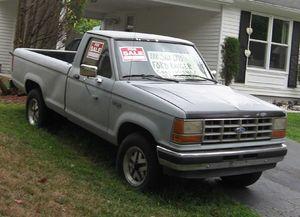
Le Ford Ranger est un pick-up tout terrain fabriqué par le constructeur américain Ford depuis 1983. Il en est actuellement à sa 3ᵉ génération.